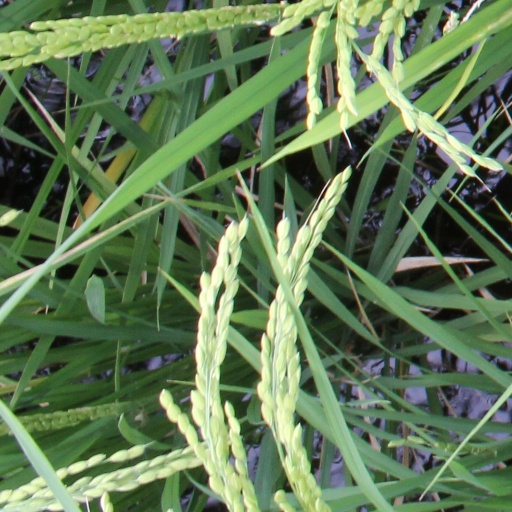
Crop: rice